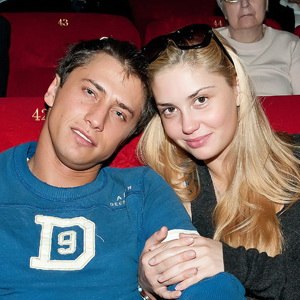
Agata Muceniece
Agata Muceniece er en lettisk skuespiller.